7.62×51mm NATO

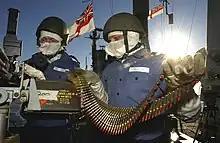
Royal Navy sailor handling a 200-round belt of L2A2 Ball and L5A3 Tracer ammunition during Operation Telic.

Packaging configurations for all ammunition natures consisted of a plastic 8217 box containing 1,260 rounds divided across nine PVC bags of seven twenty-round cartons each and a conventional M2A1 box containing 400 rounds divided across twenty cartons of twenty rounds each each. For linked ammunition, configurations consisted of a plastic 7716 box containing 1,000 linked rounds divided across five plastic 7815 cases of one 200-round belt each and a wire-bound wooden box containing either 1,000 linked rounds divided across four steel M61 boxes containing one 250-round belt each or 800 linked rounds divided across four steel H84 boxes containing one 200-round belt each. Link types used included M13, M2A2 Browning, and Vickers.